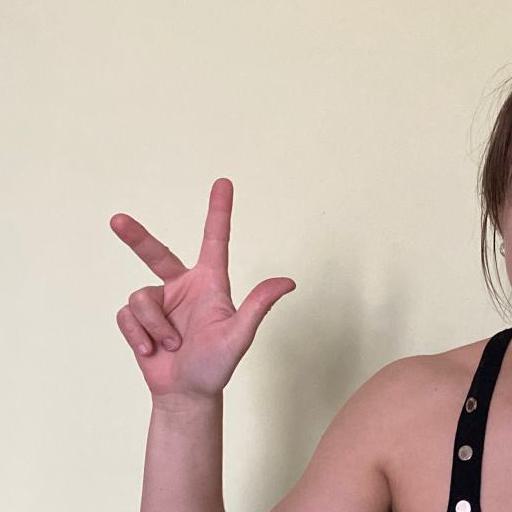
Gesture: three2